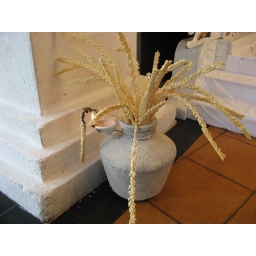
This is a simbol of prosperity in Sri Lankan society. The flower in the pot is a coconut flower.